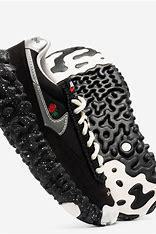
Brand: Nike
Model: Undercover